Battle of Kamdesh

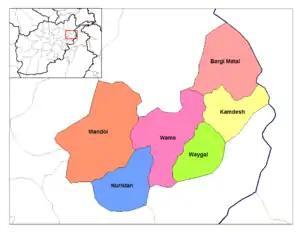
Kamdesh District in the Nuristan Province in Afghanistan

At about 3:00 a.m. on October 3, over 150 Taliban backed insurgents ordered all Kamdesh villagers to leave the area. At 6:00 a.m, the fighters opened fire from all sides of the outpost with mortars and rocket-propelled grenades, immediately putting the Americans' mortar pit out of action. Within two minutes of the beginning of the attack, American forces suffered their first casualty. Observation Post Fritsche was attacked simultaneously, limiting available support from that position. Coalition forces responded with small arms fire, mortars, and by the afternoon, helicopters, heavy artillery, and airstrikes.